Palazzo Ancini

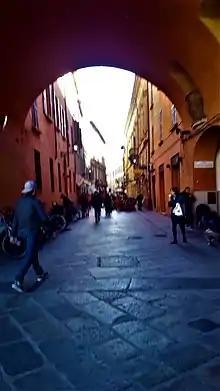
View of Via Luigi Carlo Farini through the arch leading into Piazza Prampolini; the Ancini palace is the second facade on the right

The Palazzo Ancini is a Mannerist-style palace with a main facade located on Via Luigi Carlo Farini #4 in the historic center of the town of Reggio Emilia in Italy.